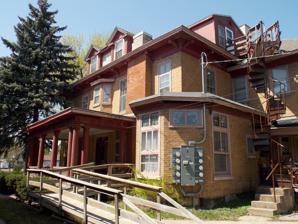
Building: Renwick House (Davenport, Iowa)
Country: United States of America
Year built: 1867
Historic house in Iowa, United States United States historic place Renwick House U.S. National Register of Historic Places The front of the Renwick House from the alley Show map of Iowa Show map of the United States Location 1429 Brady St. Davenport, Iowa Coordinates 41°32′3″N 90°34′28″W / 41.53417°N 90.57444°W / 41.53417; -90.57444 Area less than one acre Built 1867 Architectural style Colonial Revival MPS Davenport MRA NRHP reference No. 83002492 Added to NRHP July 7, 1983 The Renwick House is a historic building located in the central part of Davenport, Iowa , United States. It has been listed on the National Register of Historic Places since 1983. History The Renwick family may have built this house in 1867, and various members of the family lived here into the 20th century. Lumber baron William Renwick, a partner in the firm Renwick, Crossett & Shaw, lived here from 1867 to around 1895, when he moved to a mansion he built closer to the Mississippi River . That house eventually became a part of St. Katharine's School . His sisters Margaret and Rebecca Renwick lived here from the mid-1890s to just before World War I . It was during this time that the house was extensively renovated. Rebecca owned her own millinery shop named Renwick and Hannah. The house has subsequently been converted into apartments. Architecture The tower in the back of the house When the house was built in the late 1860s, it appears to have followed the Italianate style. This is suggested by the three-stage tower still visible at the back of the house. It features a low, bracketed hipped roof typical of the style. The house sits perpendicular to the street and may have faced a great lawn to the south. The back of the house faces Fifteenth Street. It was converted to the Colonial Revival style when it was renovated in 1905. It features a symmetrical façade and a hipped roof with dormers . The dormers themselves have a gable roof that features partially returned cornices and fluted pilasters that flank the small windows. Egg-and-dart and denticular moldings are found on the house's main cornice. The columns on the main porch follow the Doric order . To the right of the porch is an irregularly shaped solar that has stained glass transom panels over tall windows. References